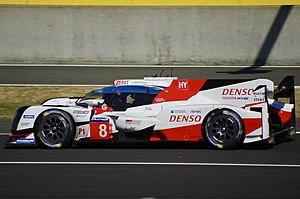
Les 6 Heures de Spa 2018, sont la 38ᵉ édition de l'épreuve et la 1ʳᵉ manche du calendrier du Championnat du monde d'endurance FIA 2018-2019, elles se déroulent du 3 mai 2018 au 5 mai 2018. Le calendrier du championnat a la particularité d'accueillir deux éditions des 6 Heures de Spa, les éditions de 2018 et de 2019.